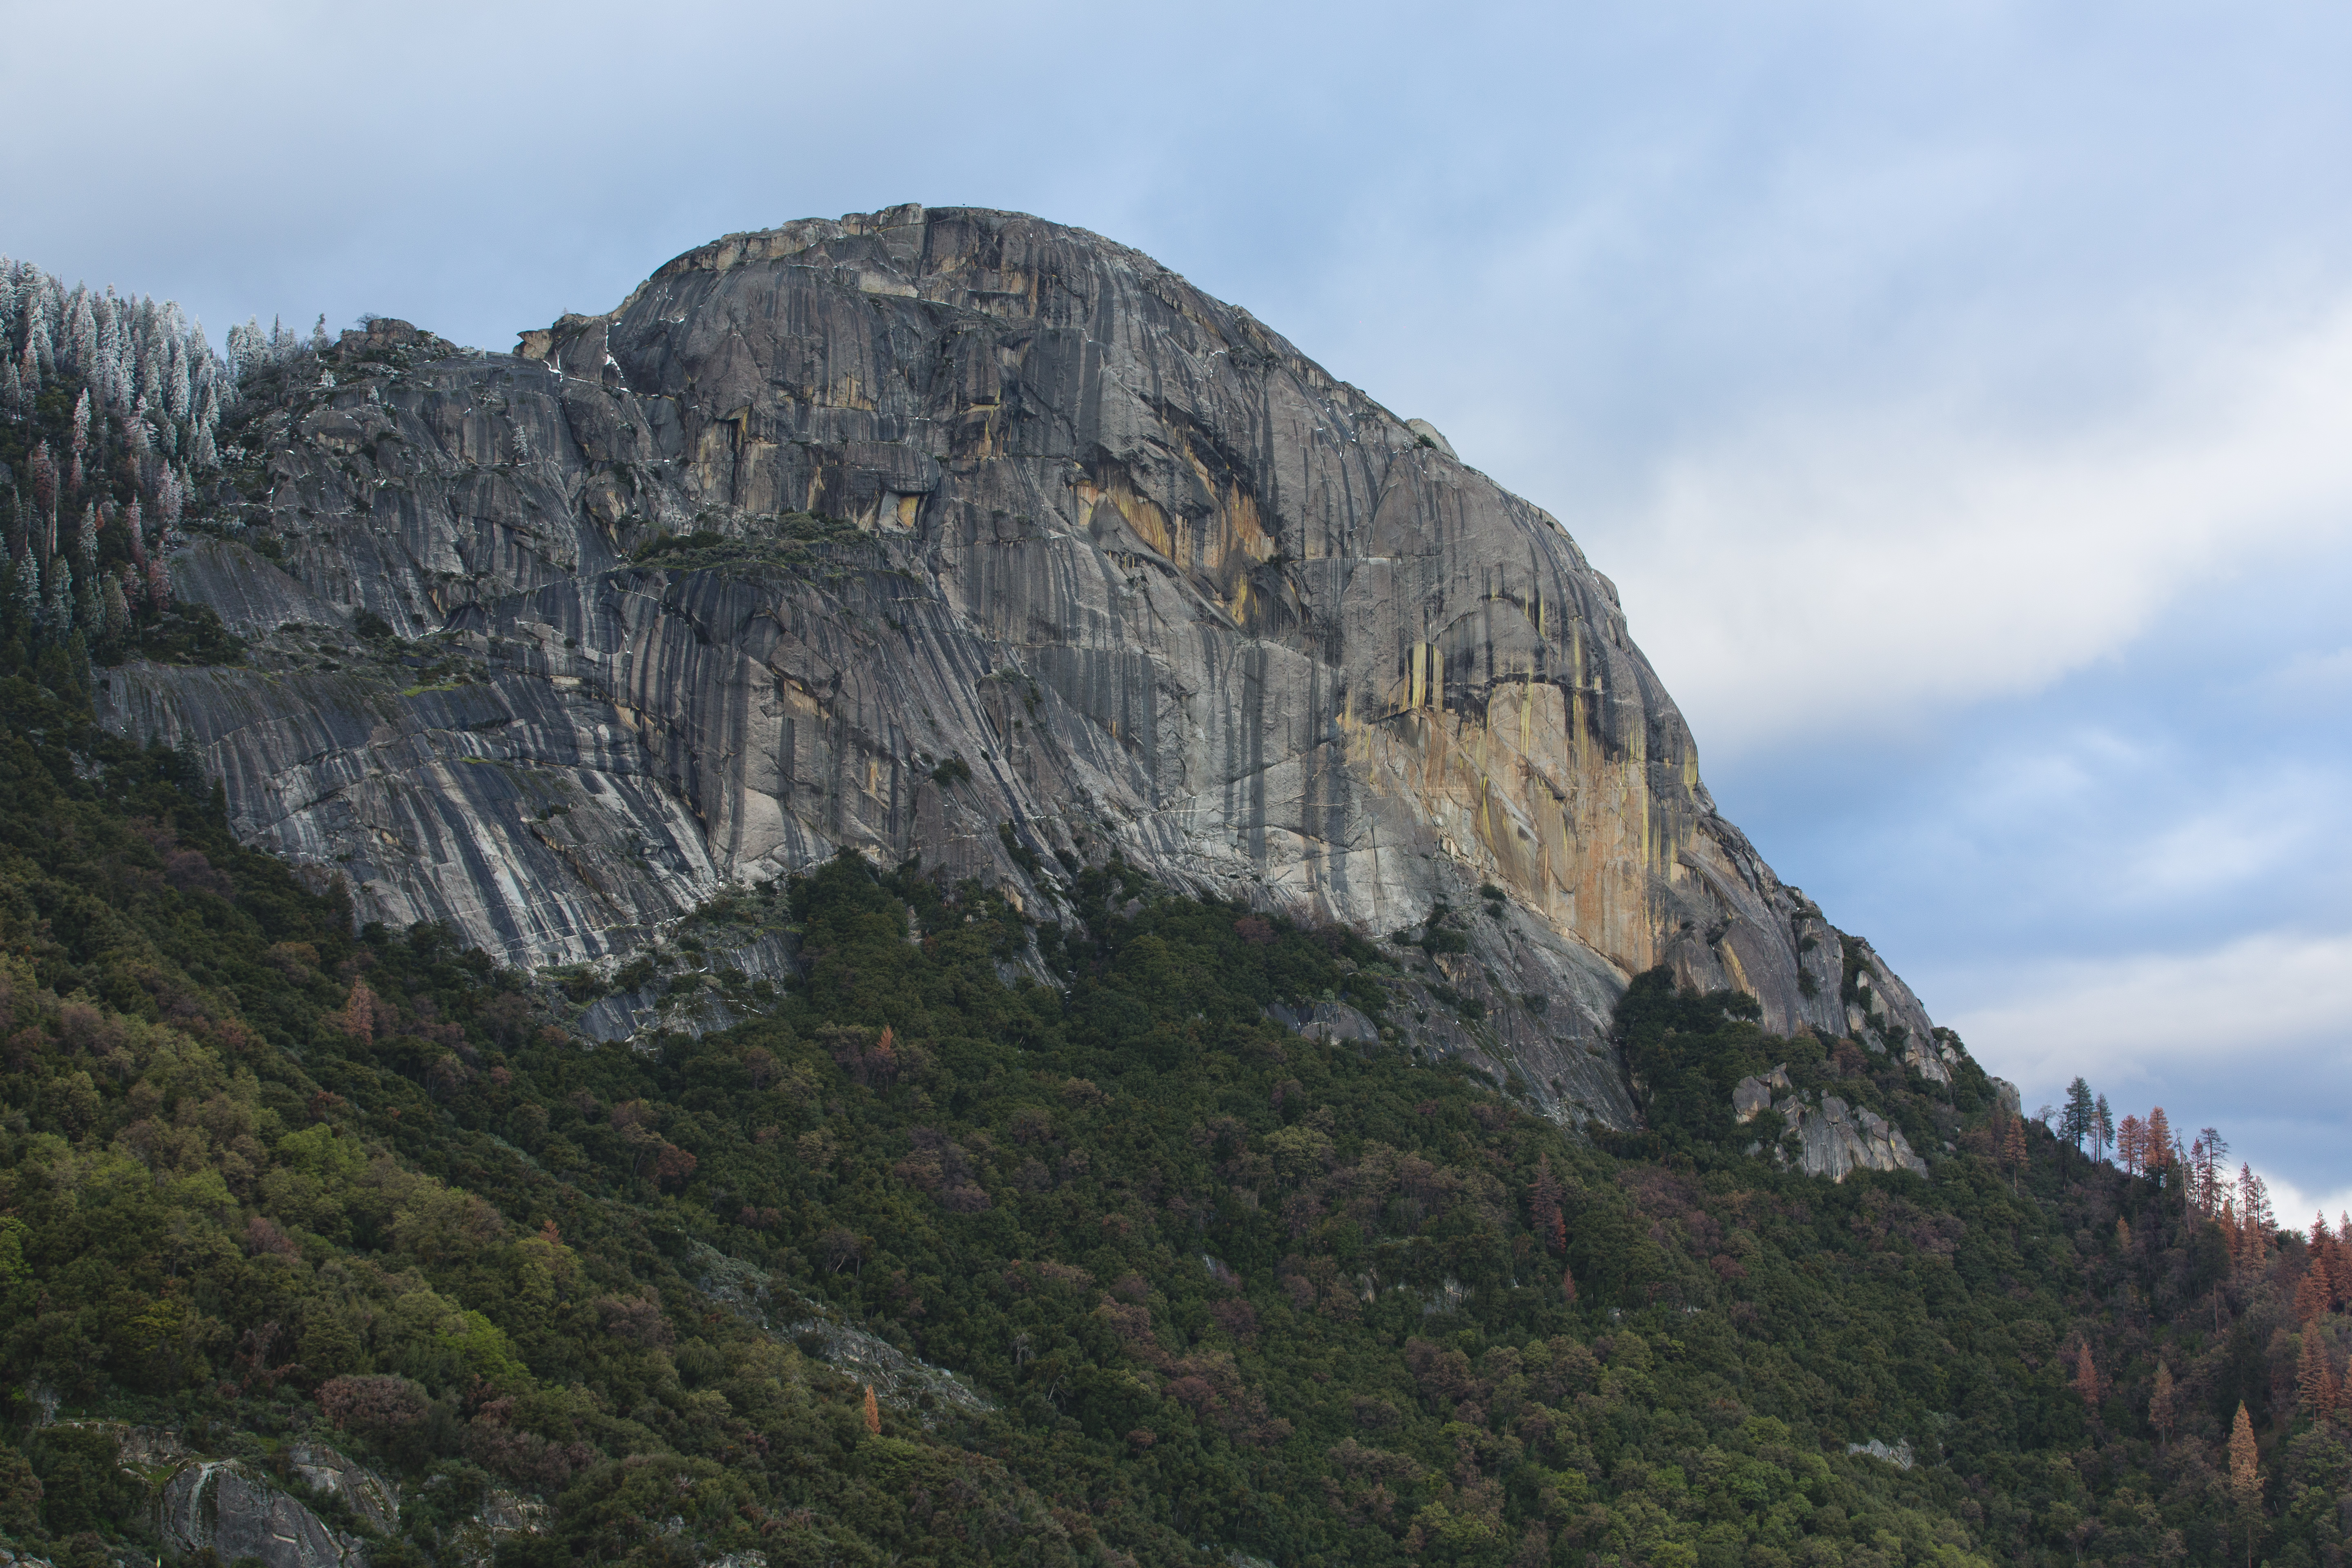
landscape, forest, rock, mountain, wood, hill, adventure, valley, mountain range, summer, travel, cliff, scenic, rock formation, tourism, terrain, material, ridge, summit, trees, outdoors, geology, alps, landform, mountain pass, geographical feature, mountainous landforms